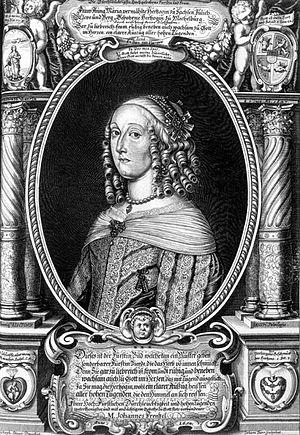
Anne Marie de Mecklembourg-Schwerin est une aristocrate allemande, membre de la Maison de Mecklembourg et par mariage duchesse de Saxe-Weissenfels.